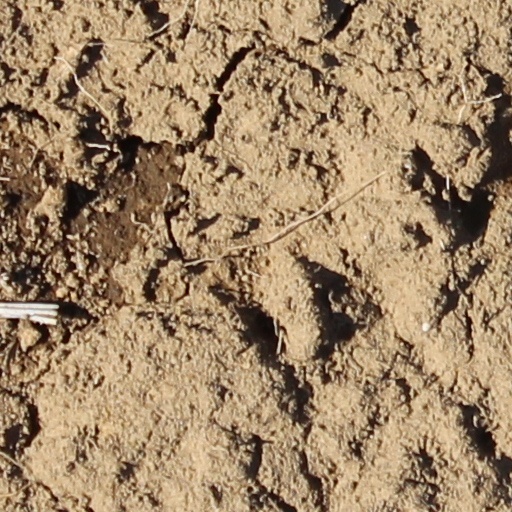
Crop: wheat